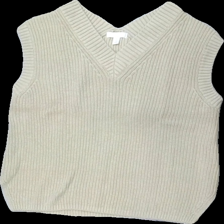
View: front
Type: Vest
Category: Ladies
Brand: H&M
Colors: Beige
Material: 59% cotton 41% acrylic
Cut: Regular, V-collar
Size: XS
Season: All
Damage location: top center
Damage 2 location: middle center
Price range: 50-100
Recommended usage: Reuse
Description: beige stickad väst